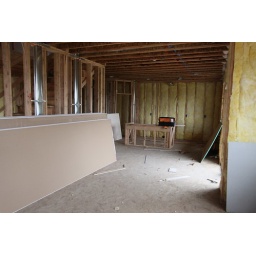
main floor dining and kitchen Our new house in Bothell, WA. 2010, our first year after moving in.